Jinyu Qin Society

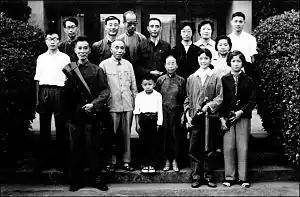
Group photo of the society in 1961

The Jinyu Qin Society (pinyin: Jīnyú Qín Shè) is a "guqin" society founded in Suzhou in 1936. Its founders included Zha Fuxi, Zhang Ziqian, Xu Yuanbai, and other famous contemporary "guqin" players. It also had a journal, entitled "Jinyu", which was only published once.